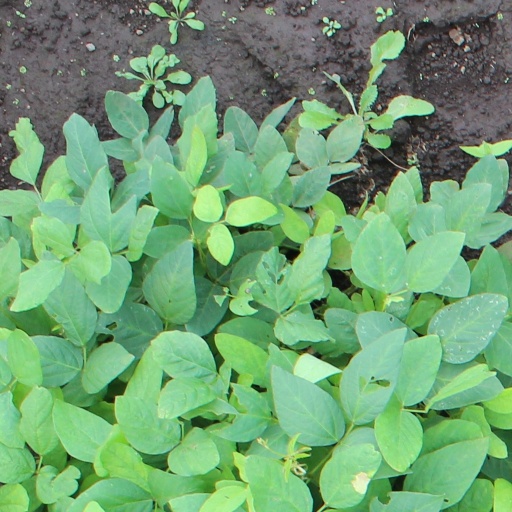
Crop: soybean